Bob Gustafson

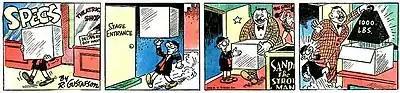
Bob Gustafson's "Specs" (1946)

Gustafson was born on August 8, 1920, in Brookline, Massachusetts and went to Brookline High School. He served in the Army as a pilot and pitched semi-pro baseball in the Boston area. Gustafson attended Boston's School of the Museum of Fine Arts and did his first work for "Bostonian" magazine in the early 1940s.